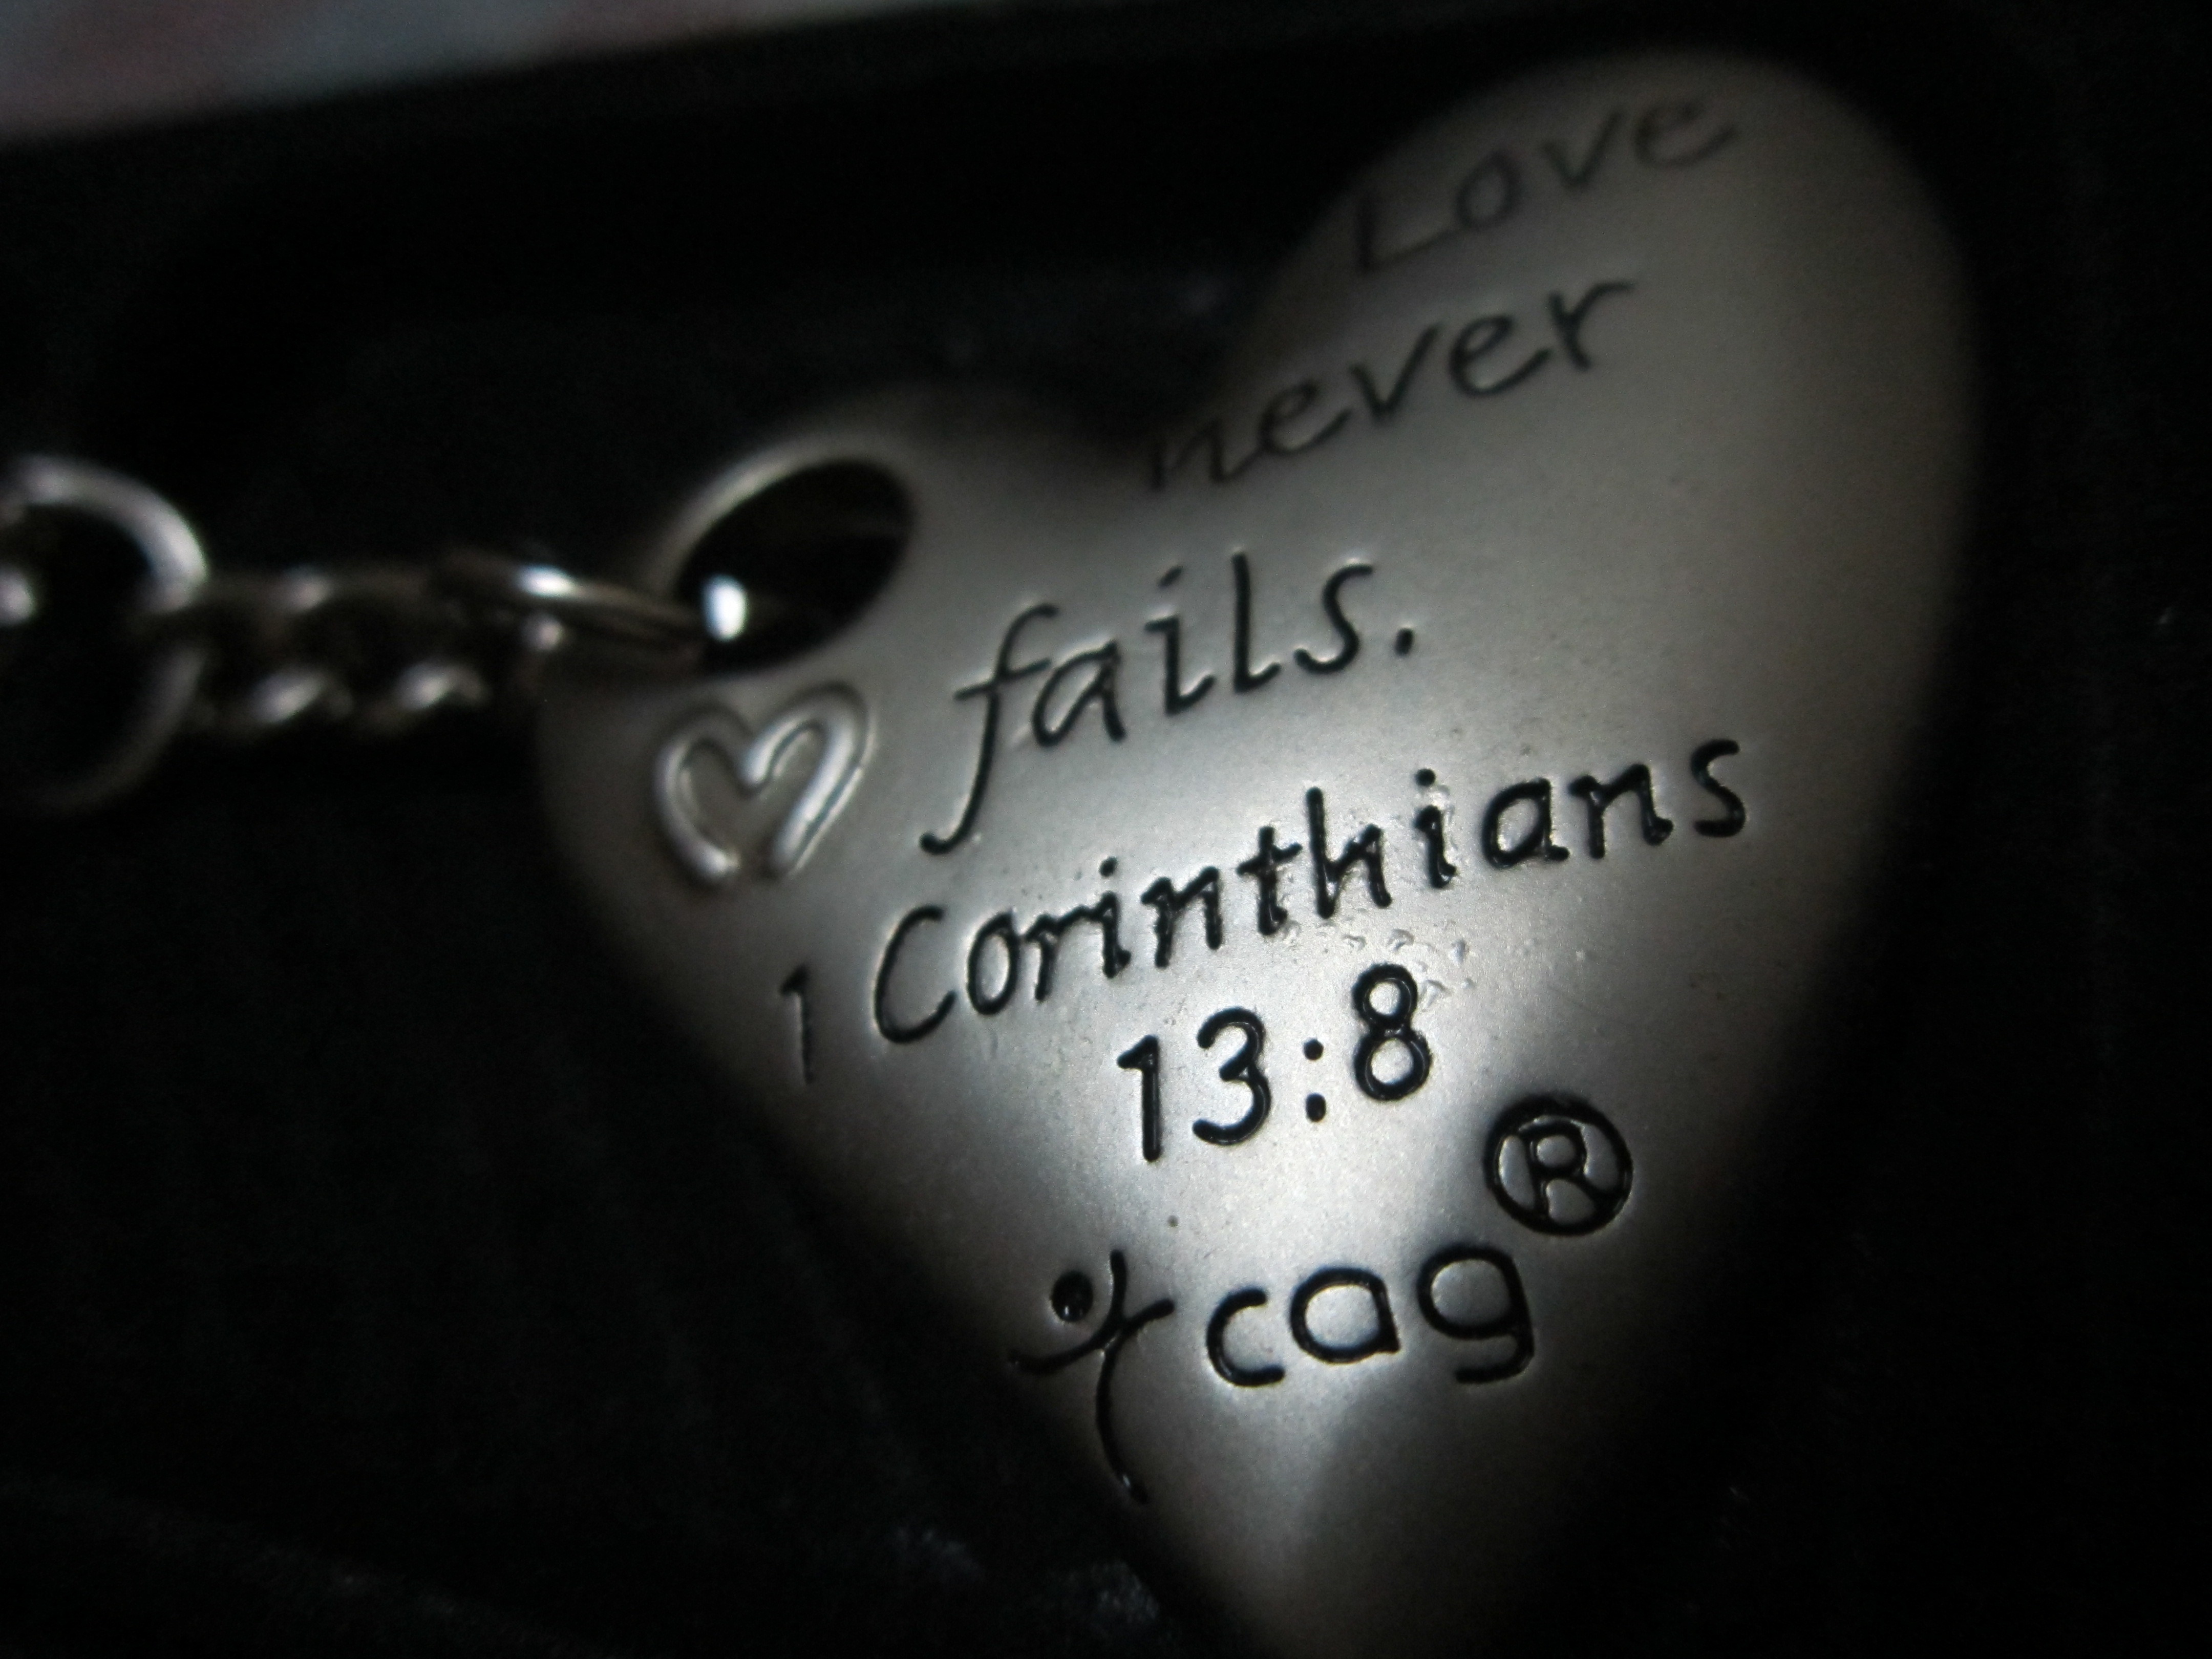
hand, photography, number, love, darkness, black, close up, font, christ, faith, eye, glasses, hope, organ, emotion, key fob, keyring pendant